Firth of Fifth

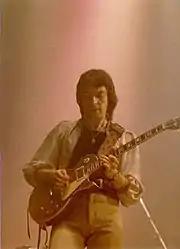
Steve Hackett's guitar solo on "Firth of Fifth" has become a favourite among Genesis fans.

The title is a pun on the Firth of Forth, the estuary of the River Forth in Scotland. The song theme relates to the "river of constant change", as quoted in the closing line. Though the song is credited to the entire band, most of the music was composed by keyboardist Tony Banks, with a prominent solo by guitarist Steve Hackett based on the flute melody composed by Banks. Banks had written the bulk of the song by 1972, presenting it as a candidate for the album "Foxtrot" (1972), but it was rejected. He redesigned the piece, which the group accepted as a candidate for "Selling England by the Pound". Banks, who worked on the lyrics with Mike Rutherford, later dismissed them, saying they were "one of the worst sets of lyrics [I have] been involved with".